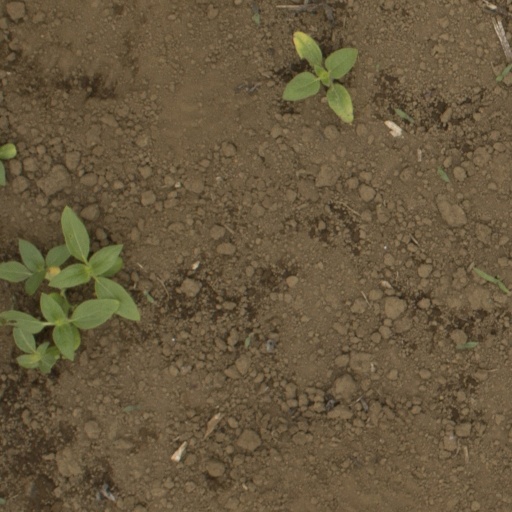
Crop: Jerusalem artichoke